Ancien régime

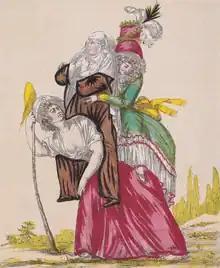
A prerevolutionary cartoon showing the Third Estate carrying on her back the Second Estate (the nobility) and the First Estate (the clergy)

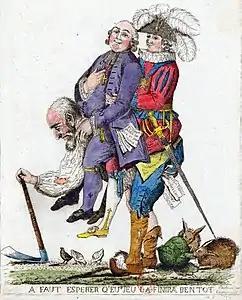
A prerevolutionary cartoon showing the Third Estate carrying on his back the Second Estate (the nobility) and the First Estate (the clergy)

Political power was widely dispersed among the elites. The law courts called "parlements" were powerful, especially that of France. However, the king had only about 10,000 officials in royal service: very few indeed for a large country with very slow internal communications over an inadequate road system. Travel was usually faster by ocean ship or river boat. The different estates of the realm (the clergy, the nobility, and commoners) occasionally met together in the Estates General, but in practice, the Estates General had no power since it could petition the king but not pass laws itself.